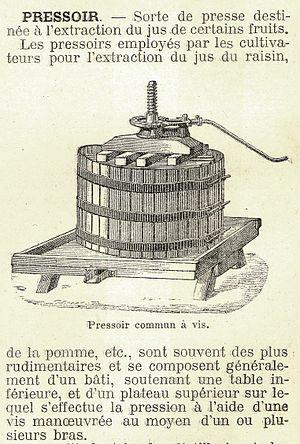
Le pressoir est une machine agricole utilisée pour extraire par pression le jus ou l'huile de certains fruits, graines ou végétaux.